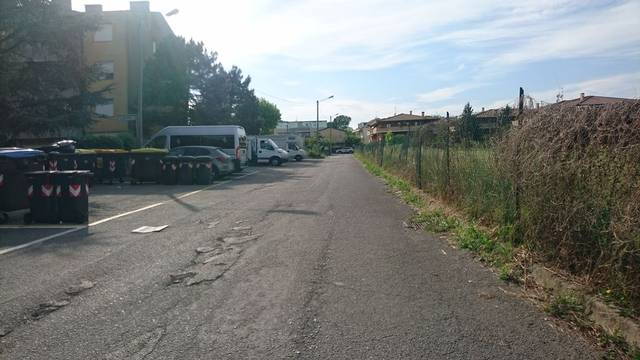
Region: Italy
Coordinates: 45.385, 11.849